Tule Lake War Relocation Center

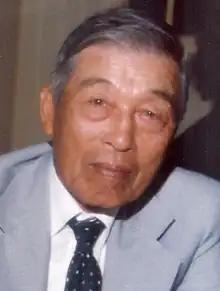
Mr. Masaaki Kuwabara (1913–1993)

Some of the Japanese-American draft resisters wanted to use their cases to challenge their incarceration and loss of rights as US citizens. "United States v. Masaaki Kuwabara" was the only World War II-era Japanese-American draft resistance case to be dismissed out of court based on a due process violation of the U.S. Constitution. It was a forerunner of the "Korematsu" and "Endo" cases argued before the US Supreme Court, later in December 1944.